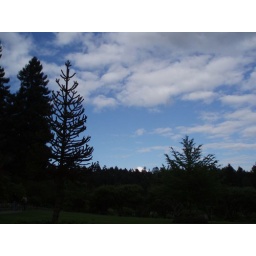
Look at the beautiful sky in Butchart Garden,,, i should make this my next wall paper :)